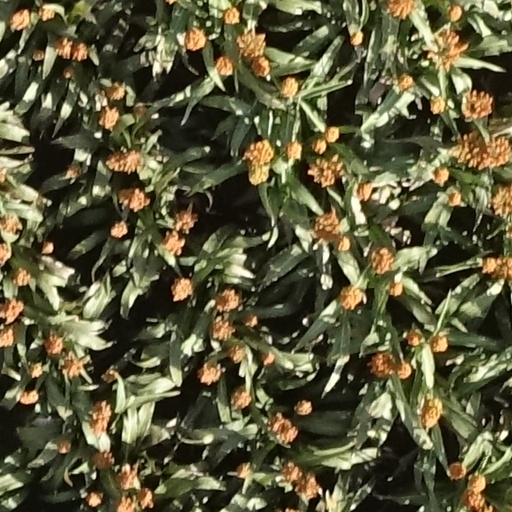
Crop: sorghum